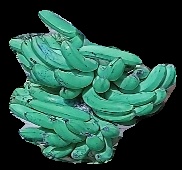
Variety: pachbale
Grade: grade3